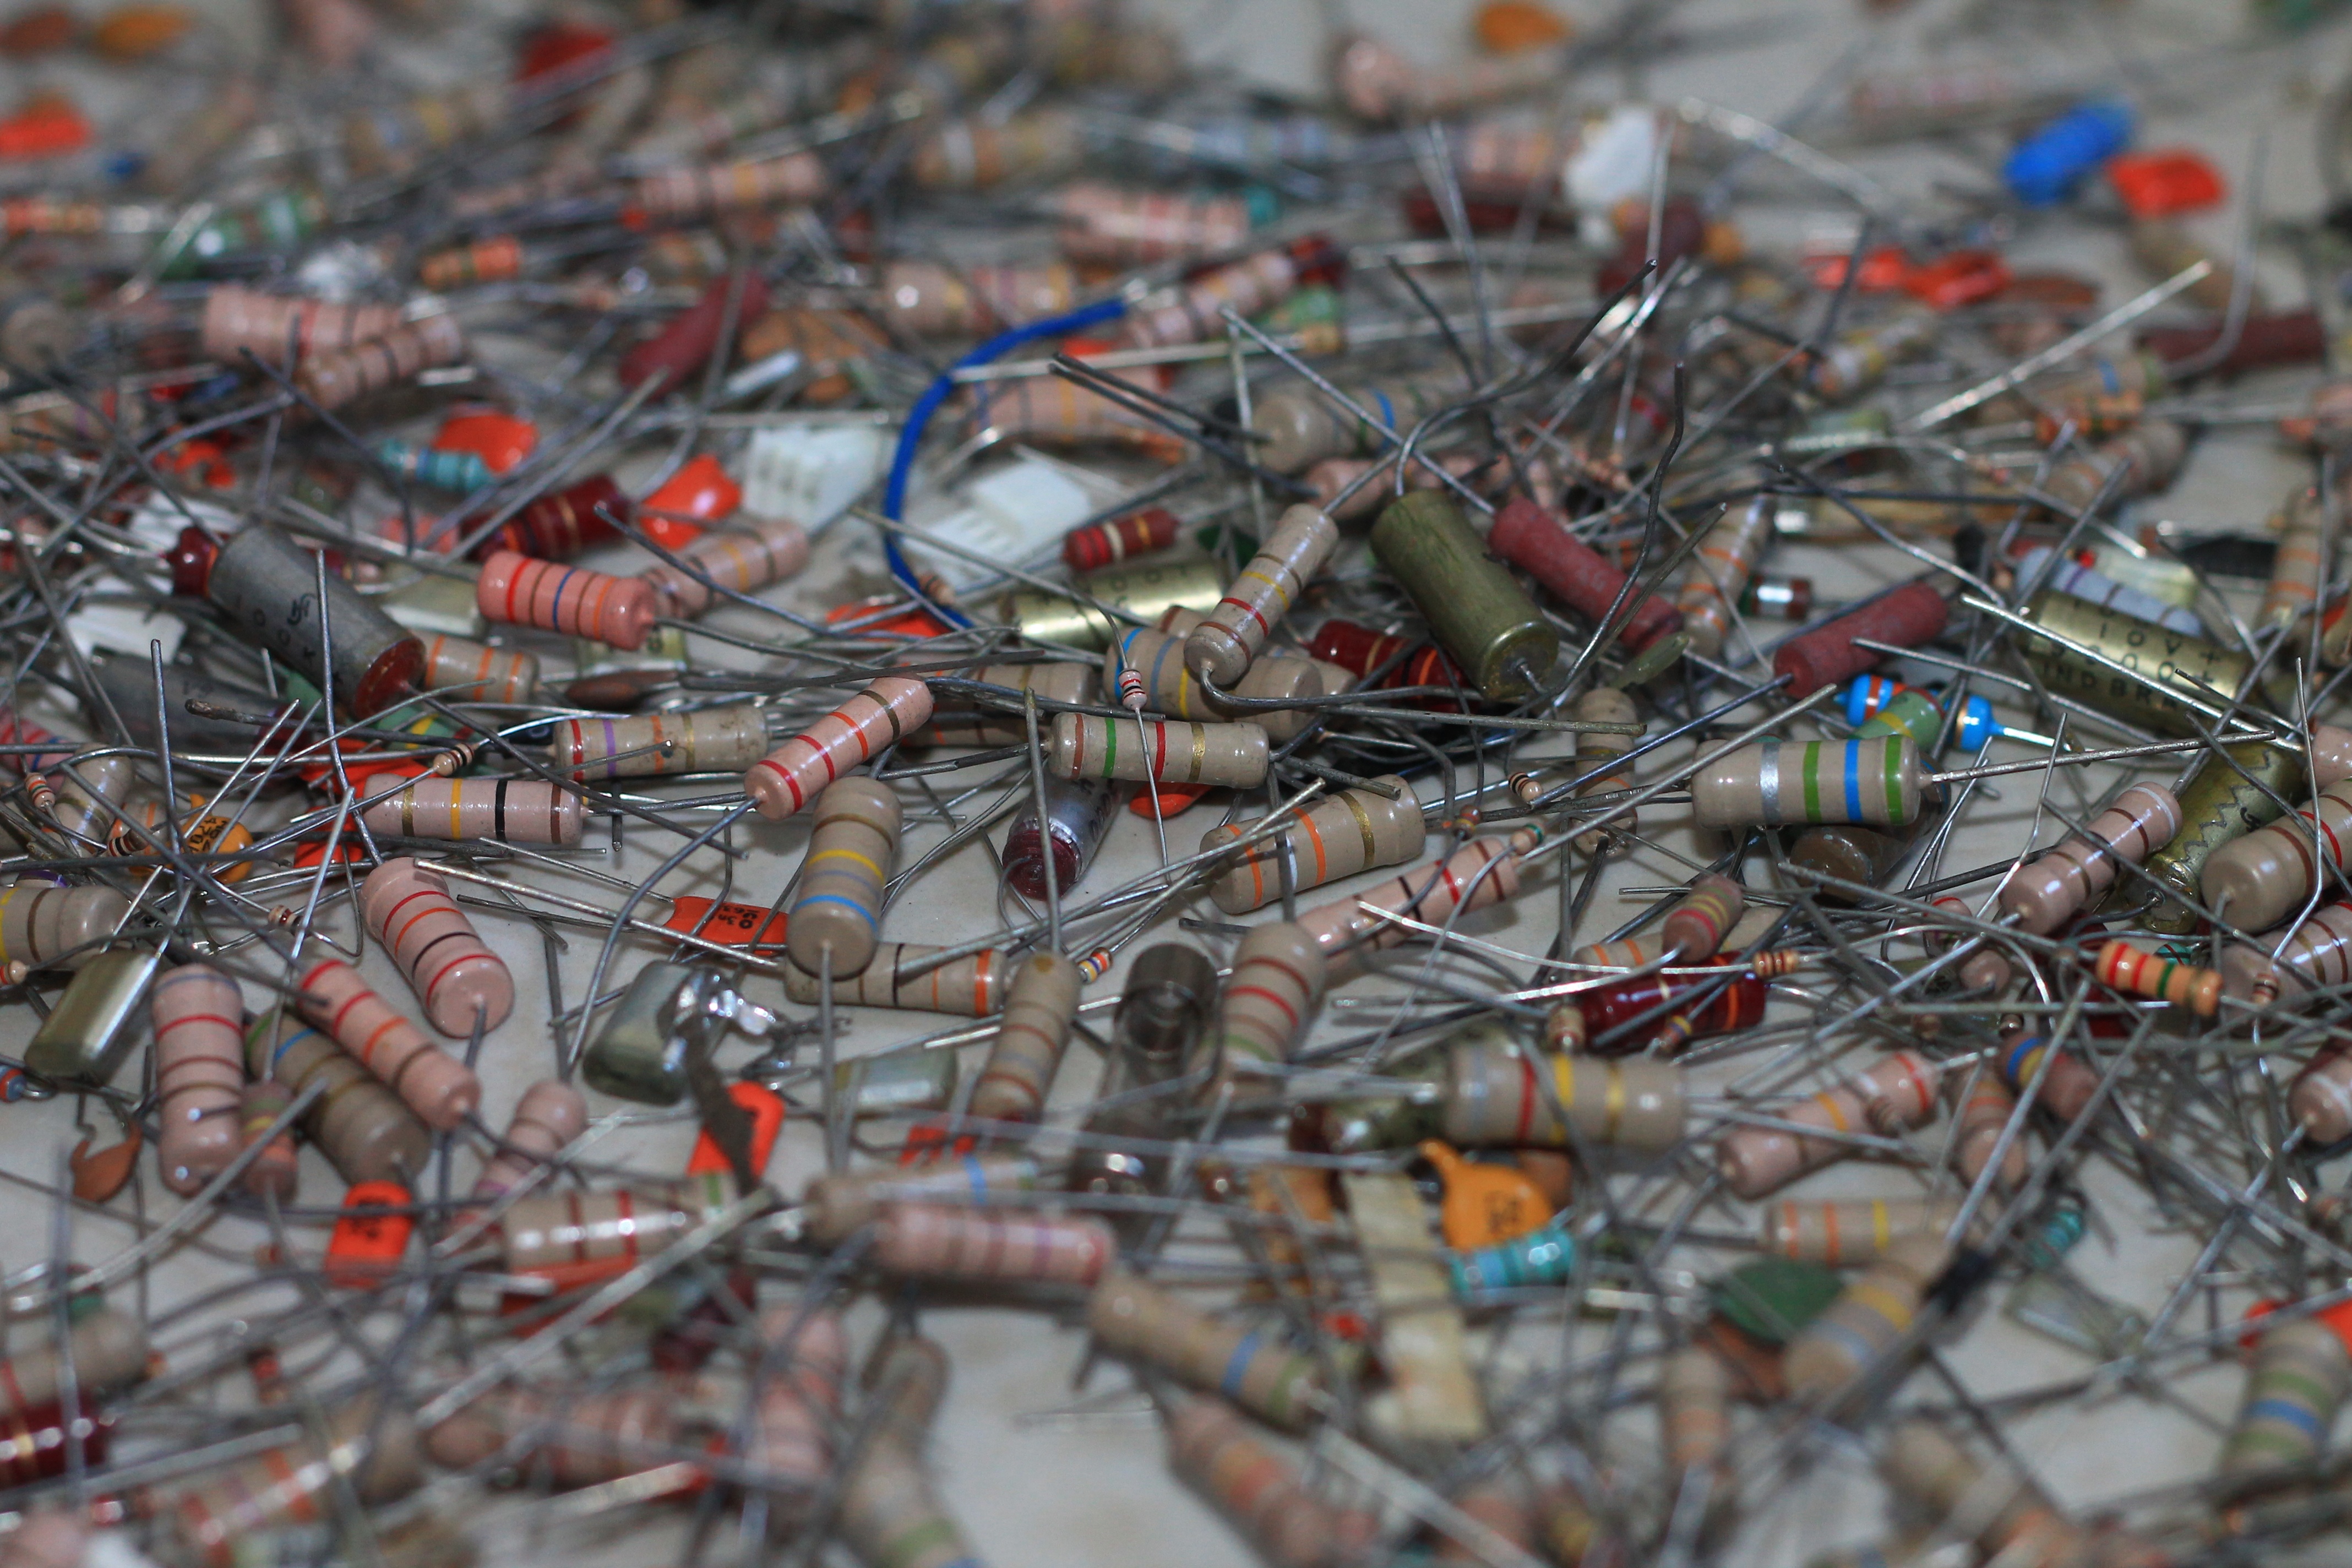
branch, technology, electronics, components, scrap, resistors, capacitors